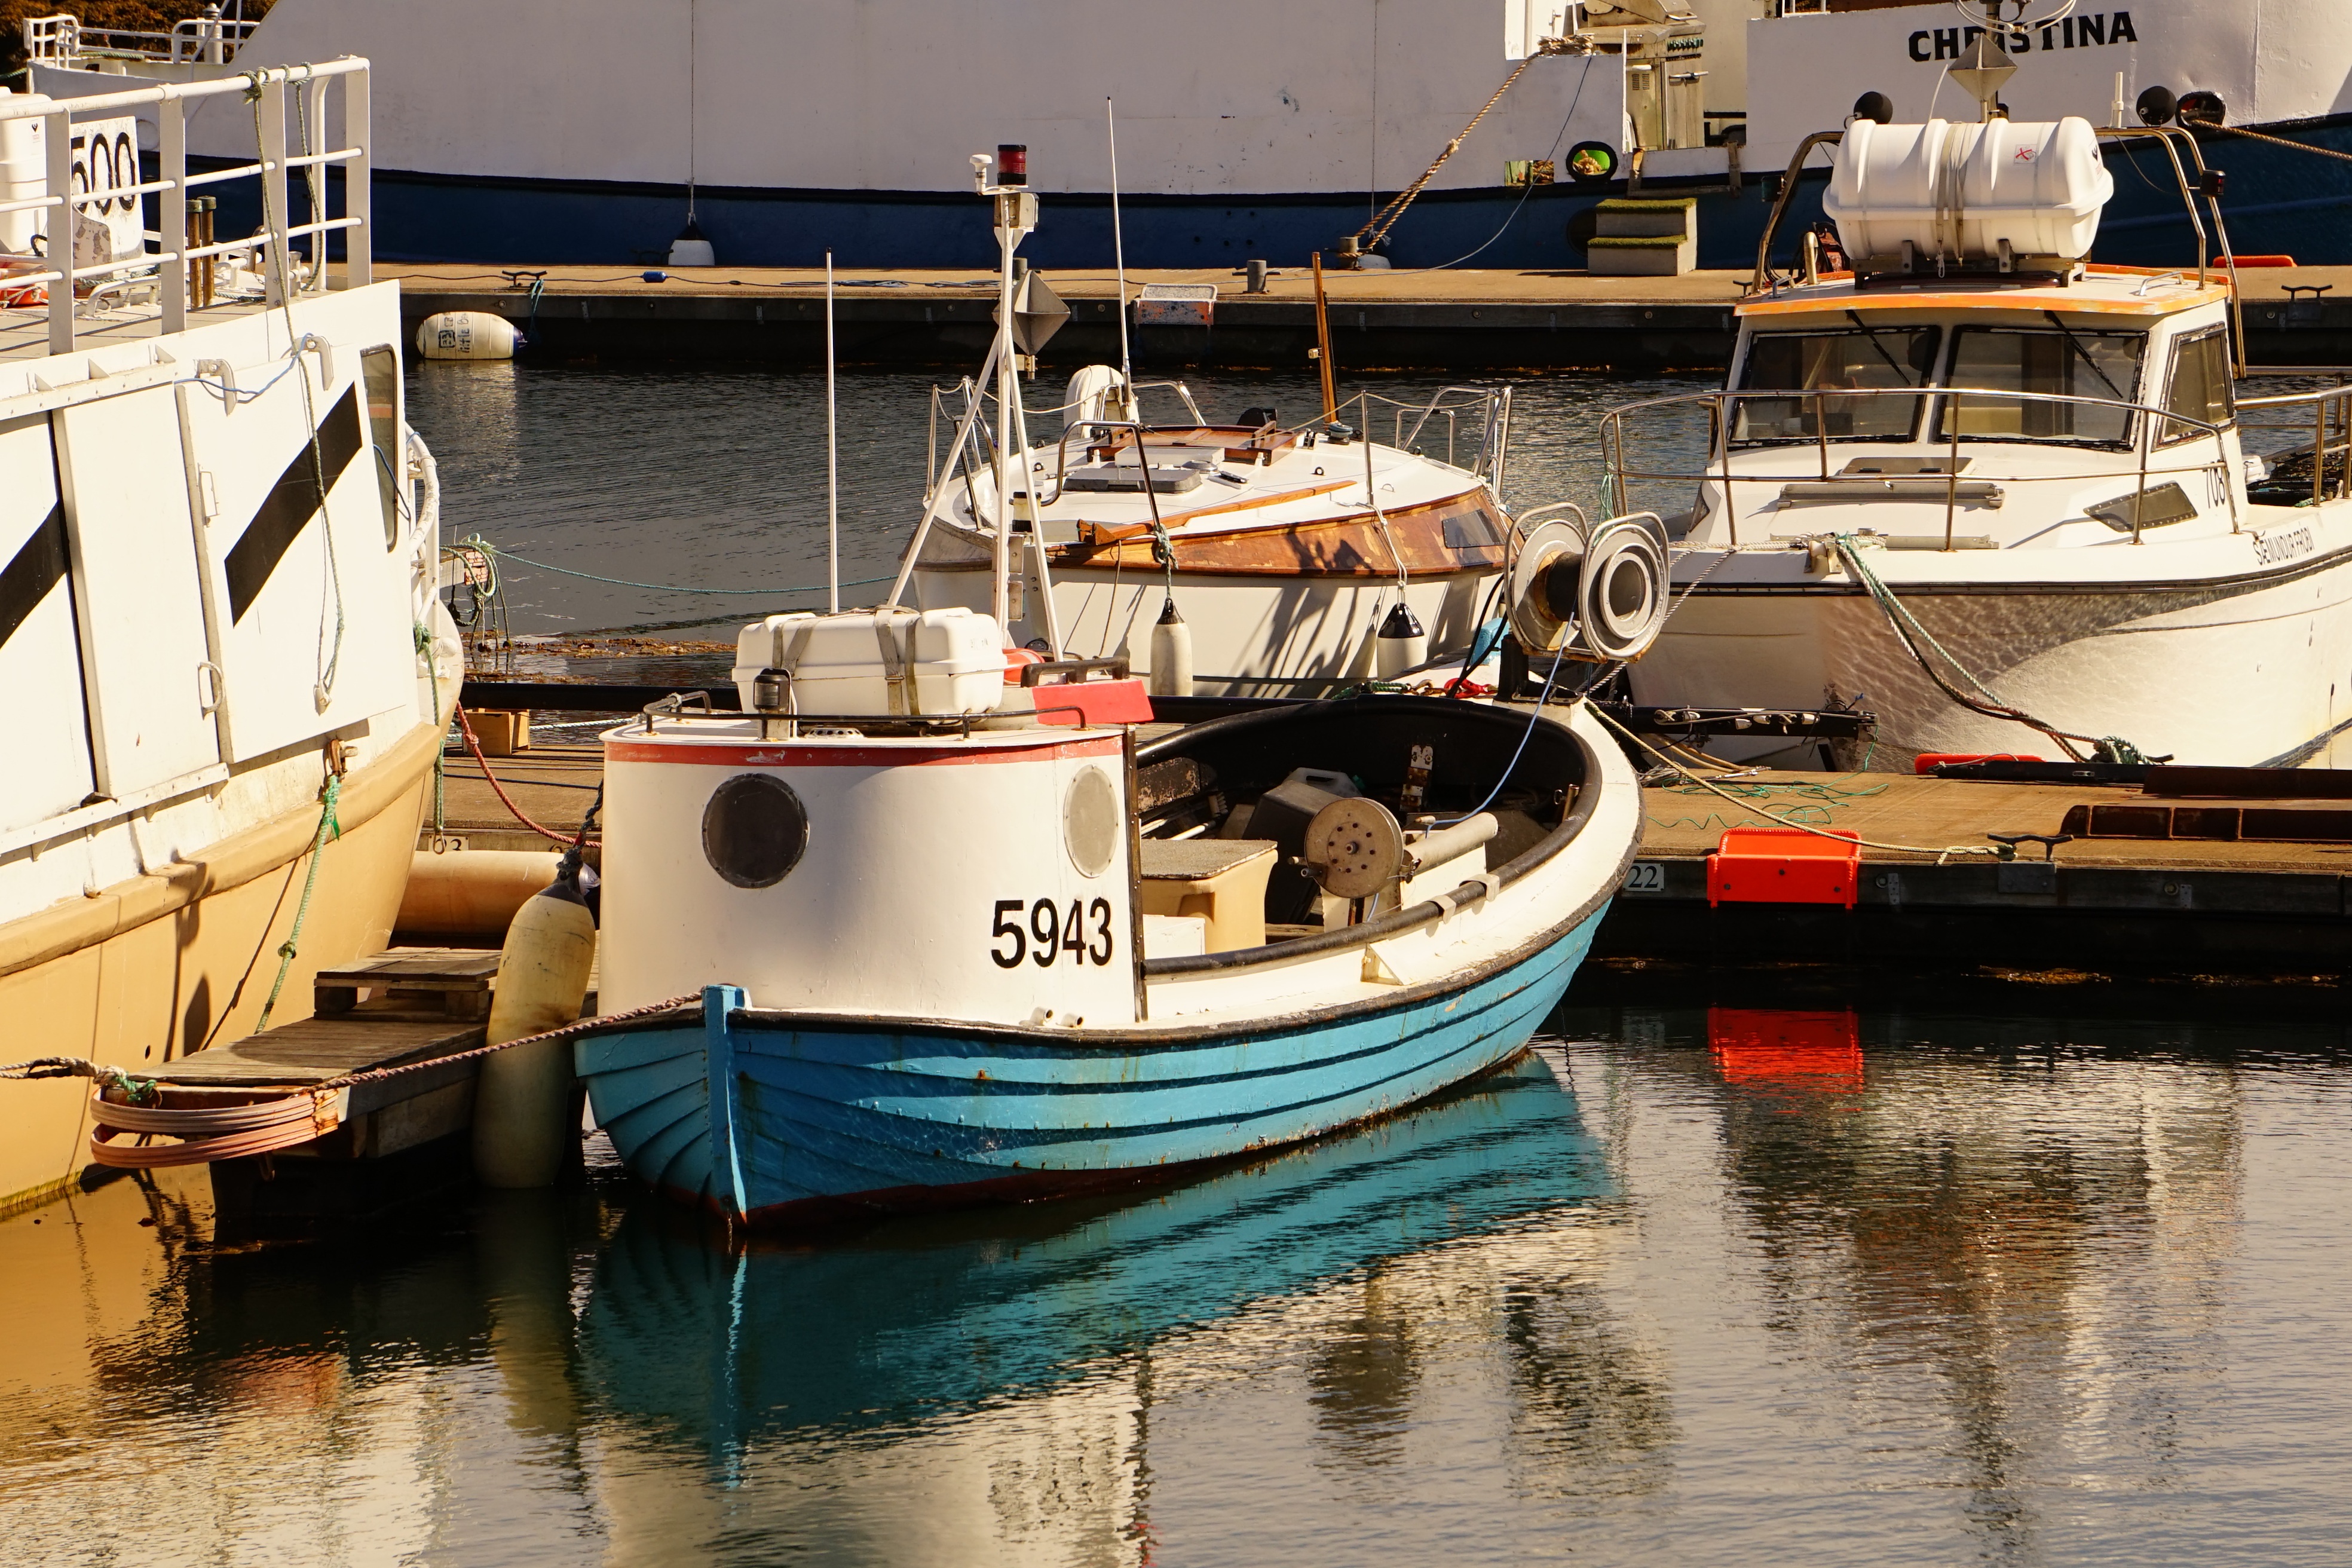
sea, water, dock, boat, vehicle, yacht, harbor, marina, port, colorful, waterway, fishing boat, picturesque, watercraft, mirroring, fischer, fishing vessel